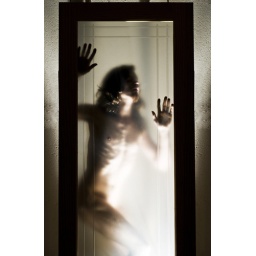
a fish in a bowl